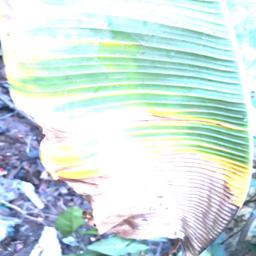
Label: POTASSIUM DEFICIENCY